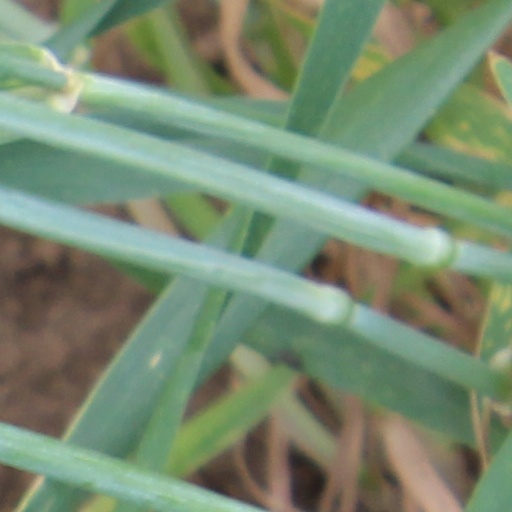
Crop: wheat